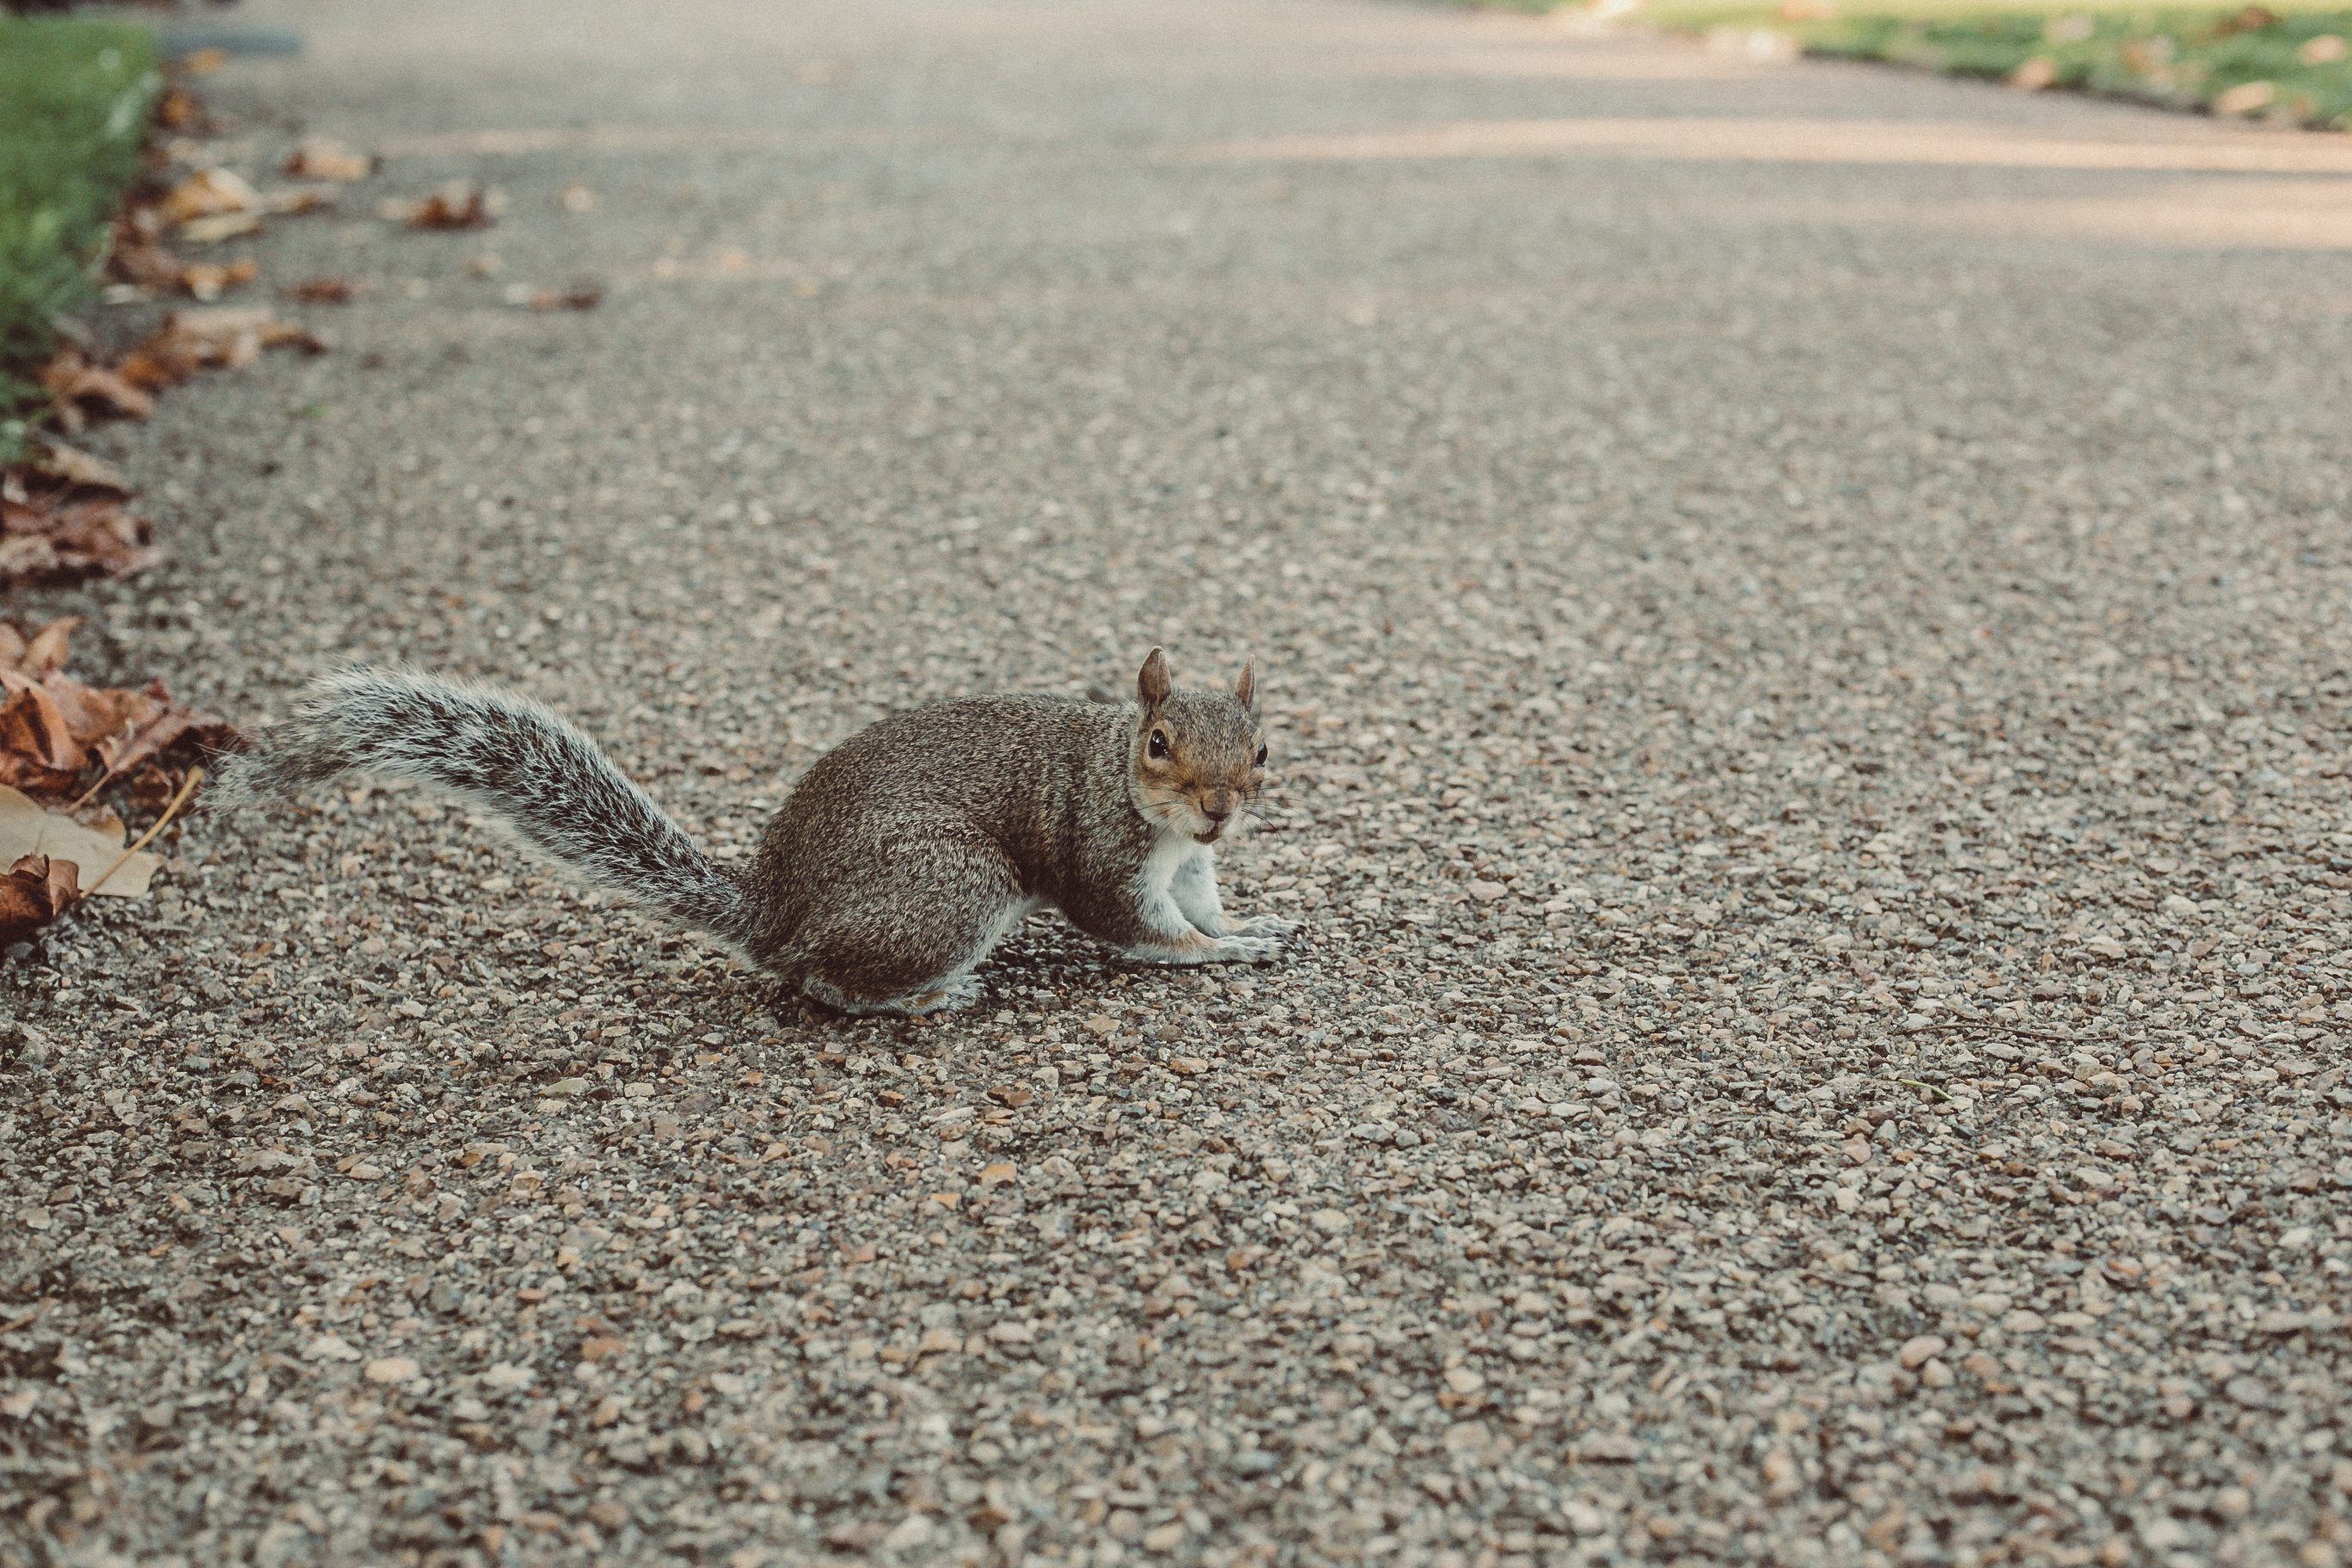
squirrel, path, walk, cross, crossing, grey squirrel, chipmunk, rodent, sand, road, wildlife, infrastructure, tail, ground squirrels, road surface, grass, asphalt, street, whiskers, fawn, fox squirrel, gravel